InBev-Baillet Latour Fund

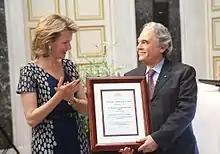
The 2013 prize is given by The Queen of the Belgians to Carlo M. Croce

The foundation was born by the initiative of Count Alfred de Baillet Latour, who was the Director of the Artois Breweries in Leuven, Belgium. He was the last male heir of the old House of Baillet, and was through his mother related to the House of Spoelberch, who own the Artois Company. In 1995 the name was changed to "Interbrew-Baillet Latour Foundation" and again in 2005 to "InBev-Baillet Latour Fund".